Ruskin Hall

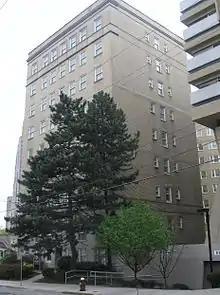
Bellefield Ave side of Ruskin Hall between the Music Building and the School of Information Sciences Building

Previously serving as a primary residence for medical students, Ruskin Hall contained 176 studio, efficiency, or one- to two-bedroom apartments each containing a living room, one to two bathrooms, and a kitchen. A ground floor study area, central courtyard, and laundry facilities were available and the building was outfitted with central air conditioning.